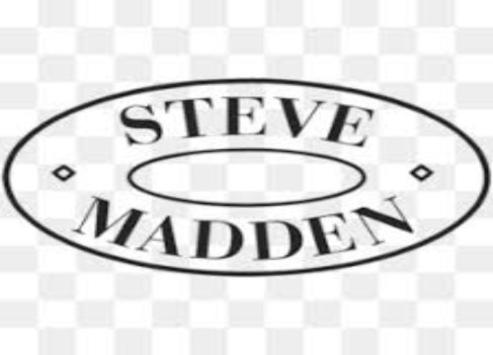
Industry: Clothes